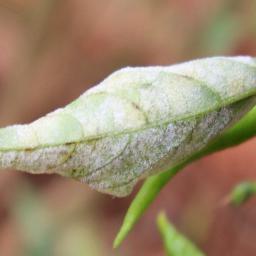
Label: powdery mildew